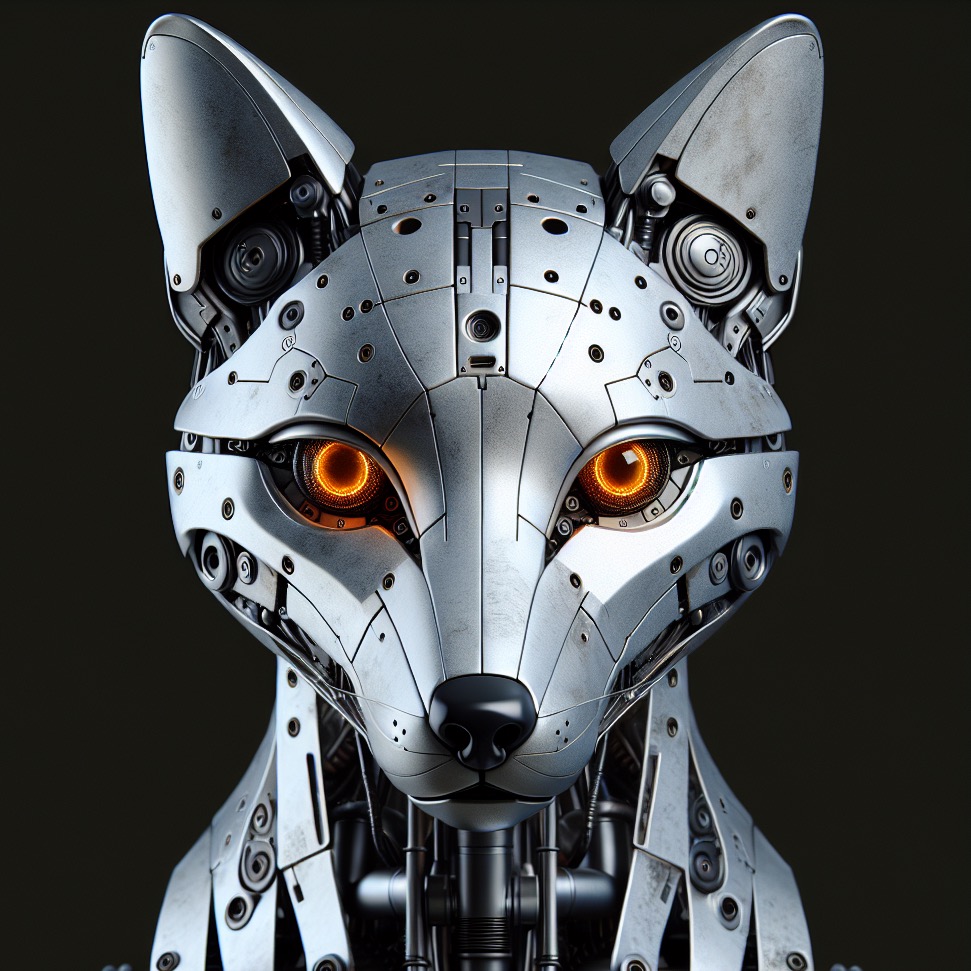
미적 점수 (1~10점): 9